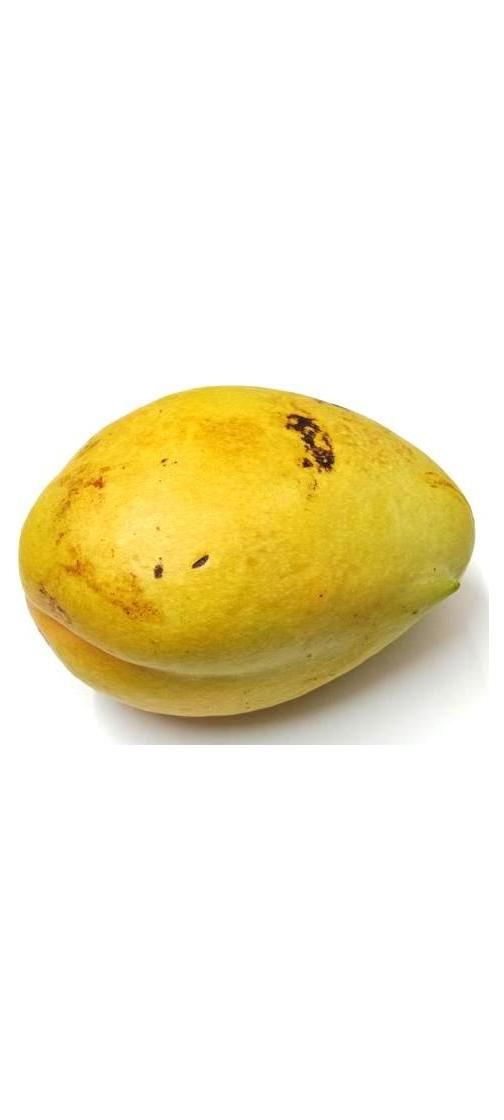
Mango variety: Bari-11